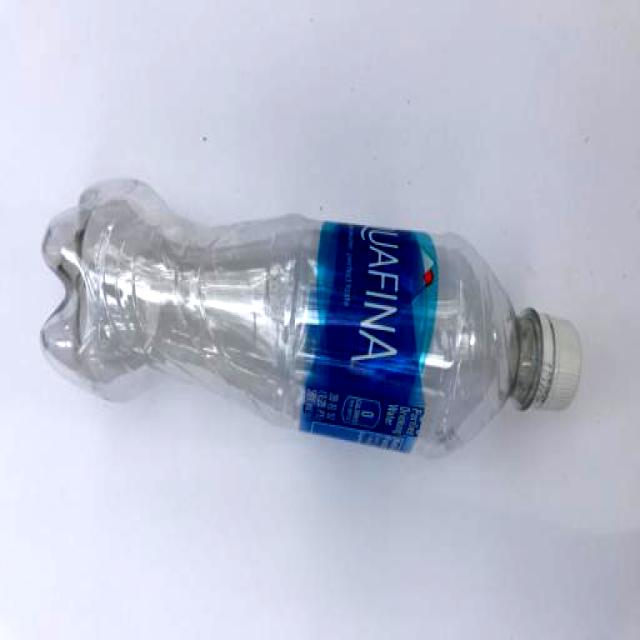
Label: Plastic